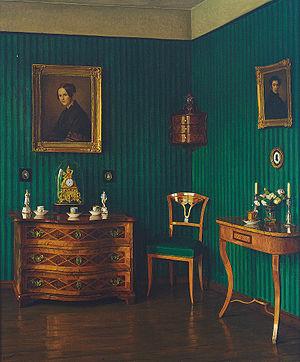
La période Biedermeier [ˈbiːdɐˌmaɪ̯ɐ] s'étend de 1815 à 1848 dans les États de la Confédération germanique et dans l'Empire d'Autriche. En politique, elle est liée à la Restauration allemande et au développement de ces États après la période napoléonienne et le Congrès de Vienne.
Otto Wilhelm Eduard Erdmann est un peintre saxon réputé pour ses scènes d'intérieur avec des personnages du XVIIIᵉ siècle.
Le papier peint est un revêtement mural servant généralement à décorer une pièce d'habitation. Le matériau n'est pas seulement le papier, il en existe en matières synthétiques.